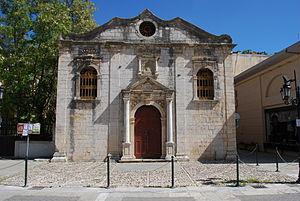
Vue de Lefkada.